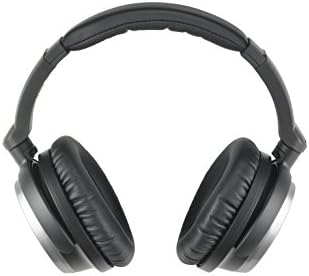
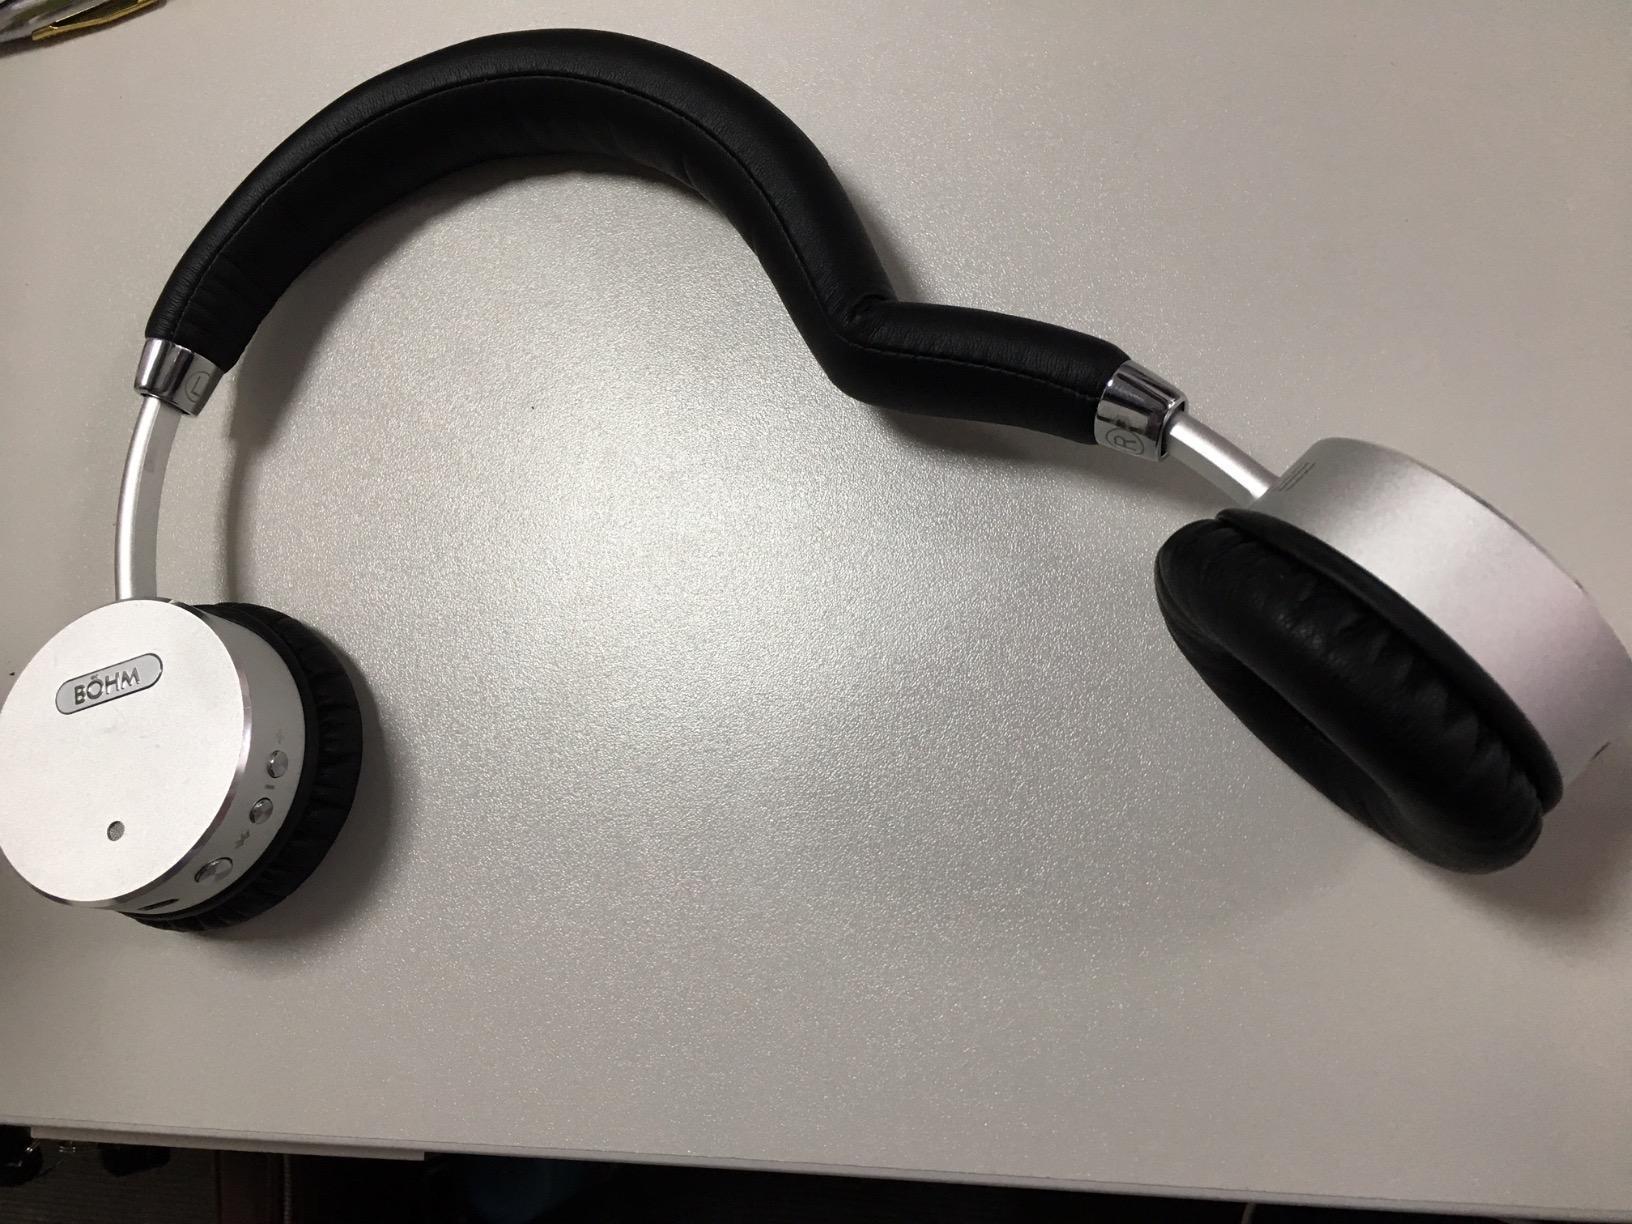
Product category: headphones
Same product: no